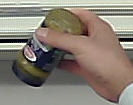
Product: barilla_pesto